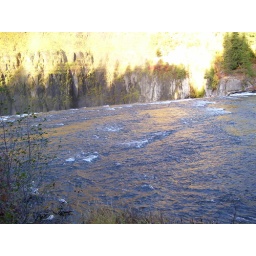
A wall of water heading over the falls